Muzhestva Square

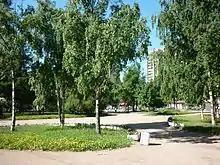
Ploschad Muzhestva

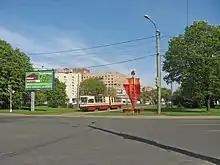
Roundabout

Ploschad Muzhestva is an open public square, shaped as a roundabout, in the north-east of Saint Petersburg, Russia. Its name and decoration commemorate the fortitude city dwellers demonstrated during the nearly 900-day-long 1941–44 Nazi Germany Siege of Leningrad as the square opens the way to the biggest burial place of the siege victims Piskaryovskoye Memorial Cemetery.